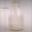
Label: bottle